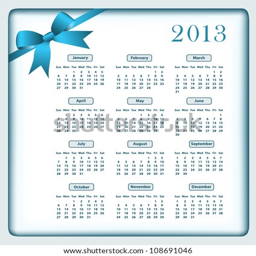
calendar year with a blue bow .